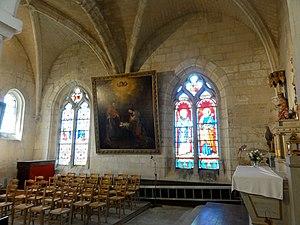
Chapelle nord, vue vers le nord.
L'église Saint-Gervais est une église catholique située à Pontpoint, en France. Sa partie la plus ancienne, le clocher roman, remonte au dernier quart du XIᵉ siècle. La nef et ses bas-côtés sont remplacés une première fois pendant le second quart du XIIᵉ siècle. Puis à partir de 1170 environ, commence la transformation gothique de l'église avec la construction d'un nouveau transept et d'un nouveau chœur, qui représente un spécimen précoce du chevet à pans coupés, même si la forme en hémicycle ressort de l'extérieur. La nef est reprise en sous-œuvre peu de temps après, en remplaçant les grandes arcades romanes par des arcades gothiques retombant sur les chapiteaux de piliers cylindriques isolés. Alors que le transept et le chœur sont voûtés d'ogives dès l'origine, la nef et les bas-côtés restent simplement charpentés. Au début du XIVᵉ siècle toutefois, la partie postérieure du bas-côté sud est remplacé par une nouvelle chapelle de quatre travées, et au XVIᵉ siècle, une opération similaire est menée au nord, avec l'adjonction d'une chapelle de deux travées dans le style gothique flamboyant.